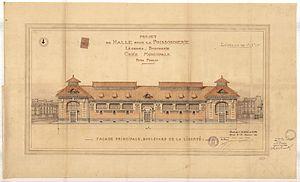
Projet de halle pour la poissonnerie, légumes, boucherie et criée municipale, poids public. Façade principale, boulevard de la Liberté. Archives municipales de Rennes, 2 Fi 5026.
Les halles centrales sont un bâtiment à vocation commerciale, dessiné par l'architecte Emmanuel Le Ray situé dans le centre-ville de Rennes, en Ille-et-Vilaine.
Emmanuel Le Ray, né le 17 novembre 1859 à Rennes, mort dans la même ville le 28 novembre 1936, est un architecte français.